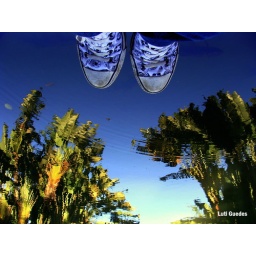
sombre and lonely, sipping tea in the bar by the road side.... Just relax, just relax!!